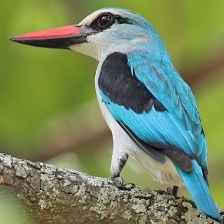
Species: WOODLAND KINGFISHER
Scientific name: HALCYON SENEGALENSIS